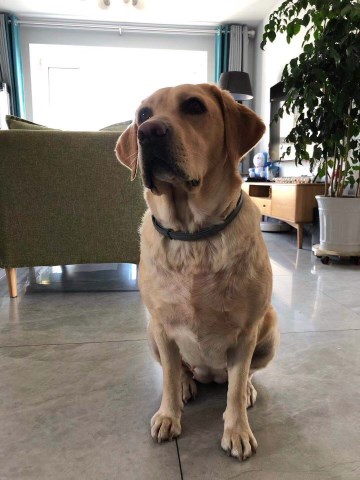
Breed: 3580-n000122-Labrador_retriever